Nathaniel A. Buchwald

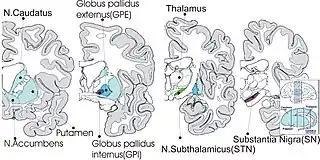
Basal ganglia

Buchwald was an "internationally renowned neuroscientist and electrophysiologist who made pioneering seminal contributions concerning the functions of the basal ganglia, areas of the brain involved in the etiology of neurodegenerative disorders like Parkinson’s and Huntington’s diseases, and of specific forms of developmental disabilities".